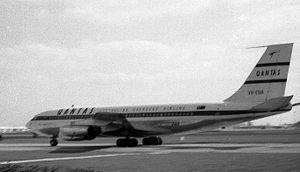
Qantas est la principale compagnie aérienne australienne. Elle assure des vols intérieurs et internationaux sur cinq continents depuis ses hubs à l'aéroport de Sydney et l'aéroport de Melbourne. Qantas est l'une des plus grandes compagnies aériennes mondiales ainsi que la troisième plus vieille compagnie aérienne toujours en opération. Elle n'a plus connu d'accident mortel depuis 1951. Elle est membre fondateur de Oneworld.